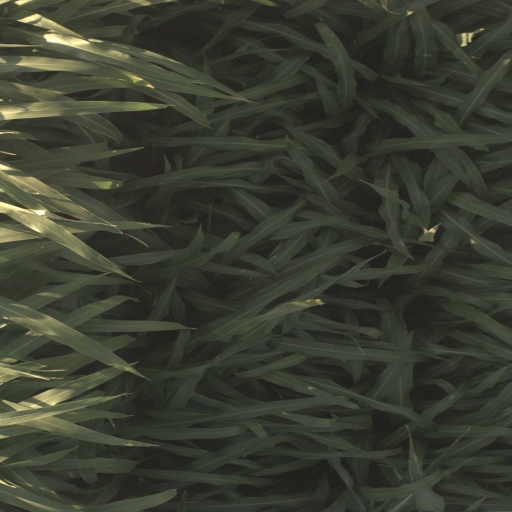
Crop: sorghum